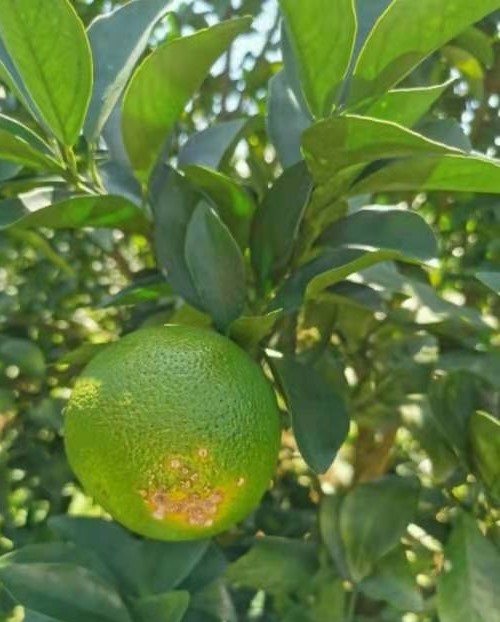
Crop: unknown
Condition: citrus_canker